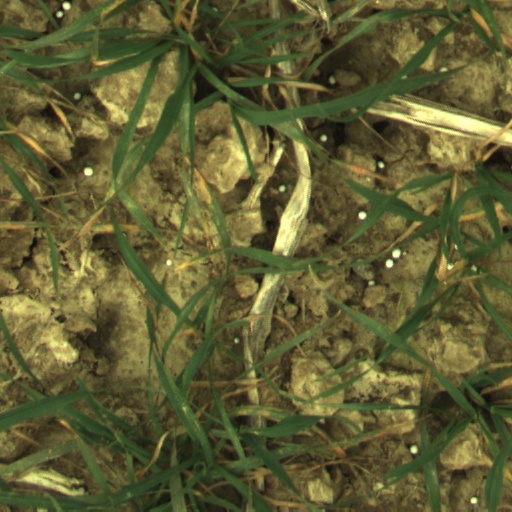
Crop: wheat